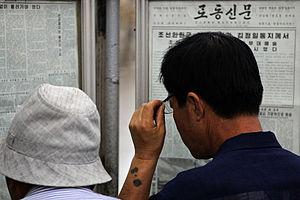
Le Département de la propagande et de l'agitation, officiellement le Département de la Publicité et de l'Information, est un département du Comité central du Parti des travailleurs de Corée chargé de coordonner la création et diffusion de propagande en Corée du Nord. C'est la plus haute organisation de propagande du pays.